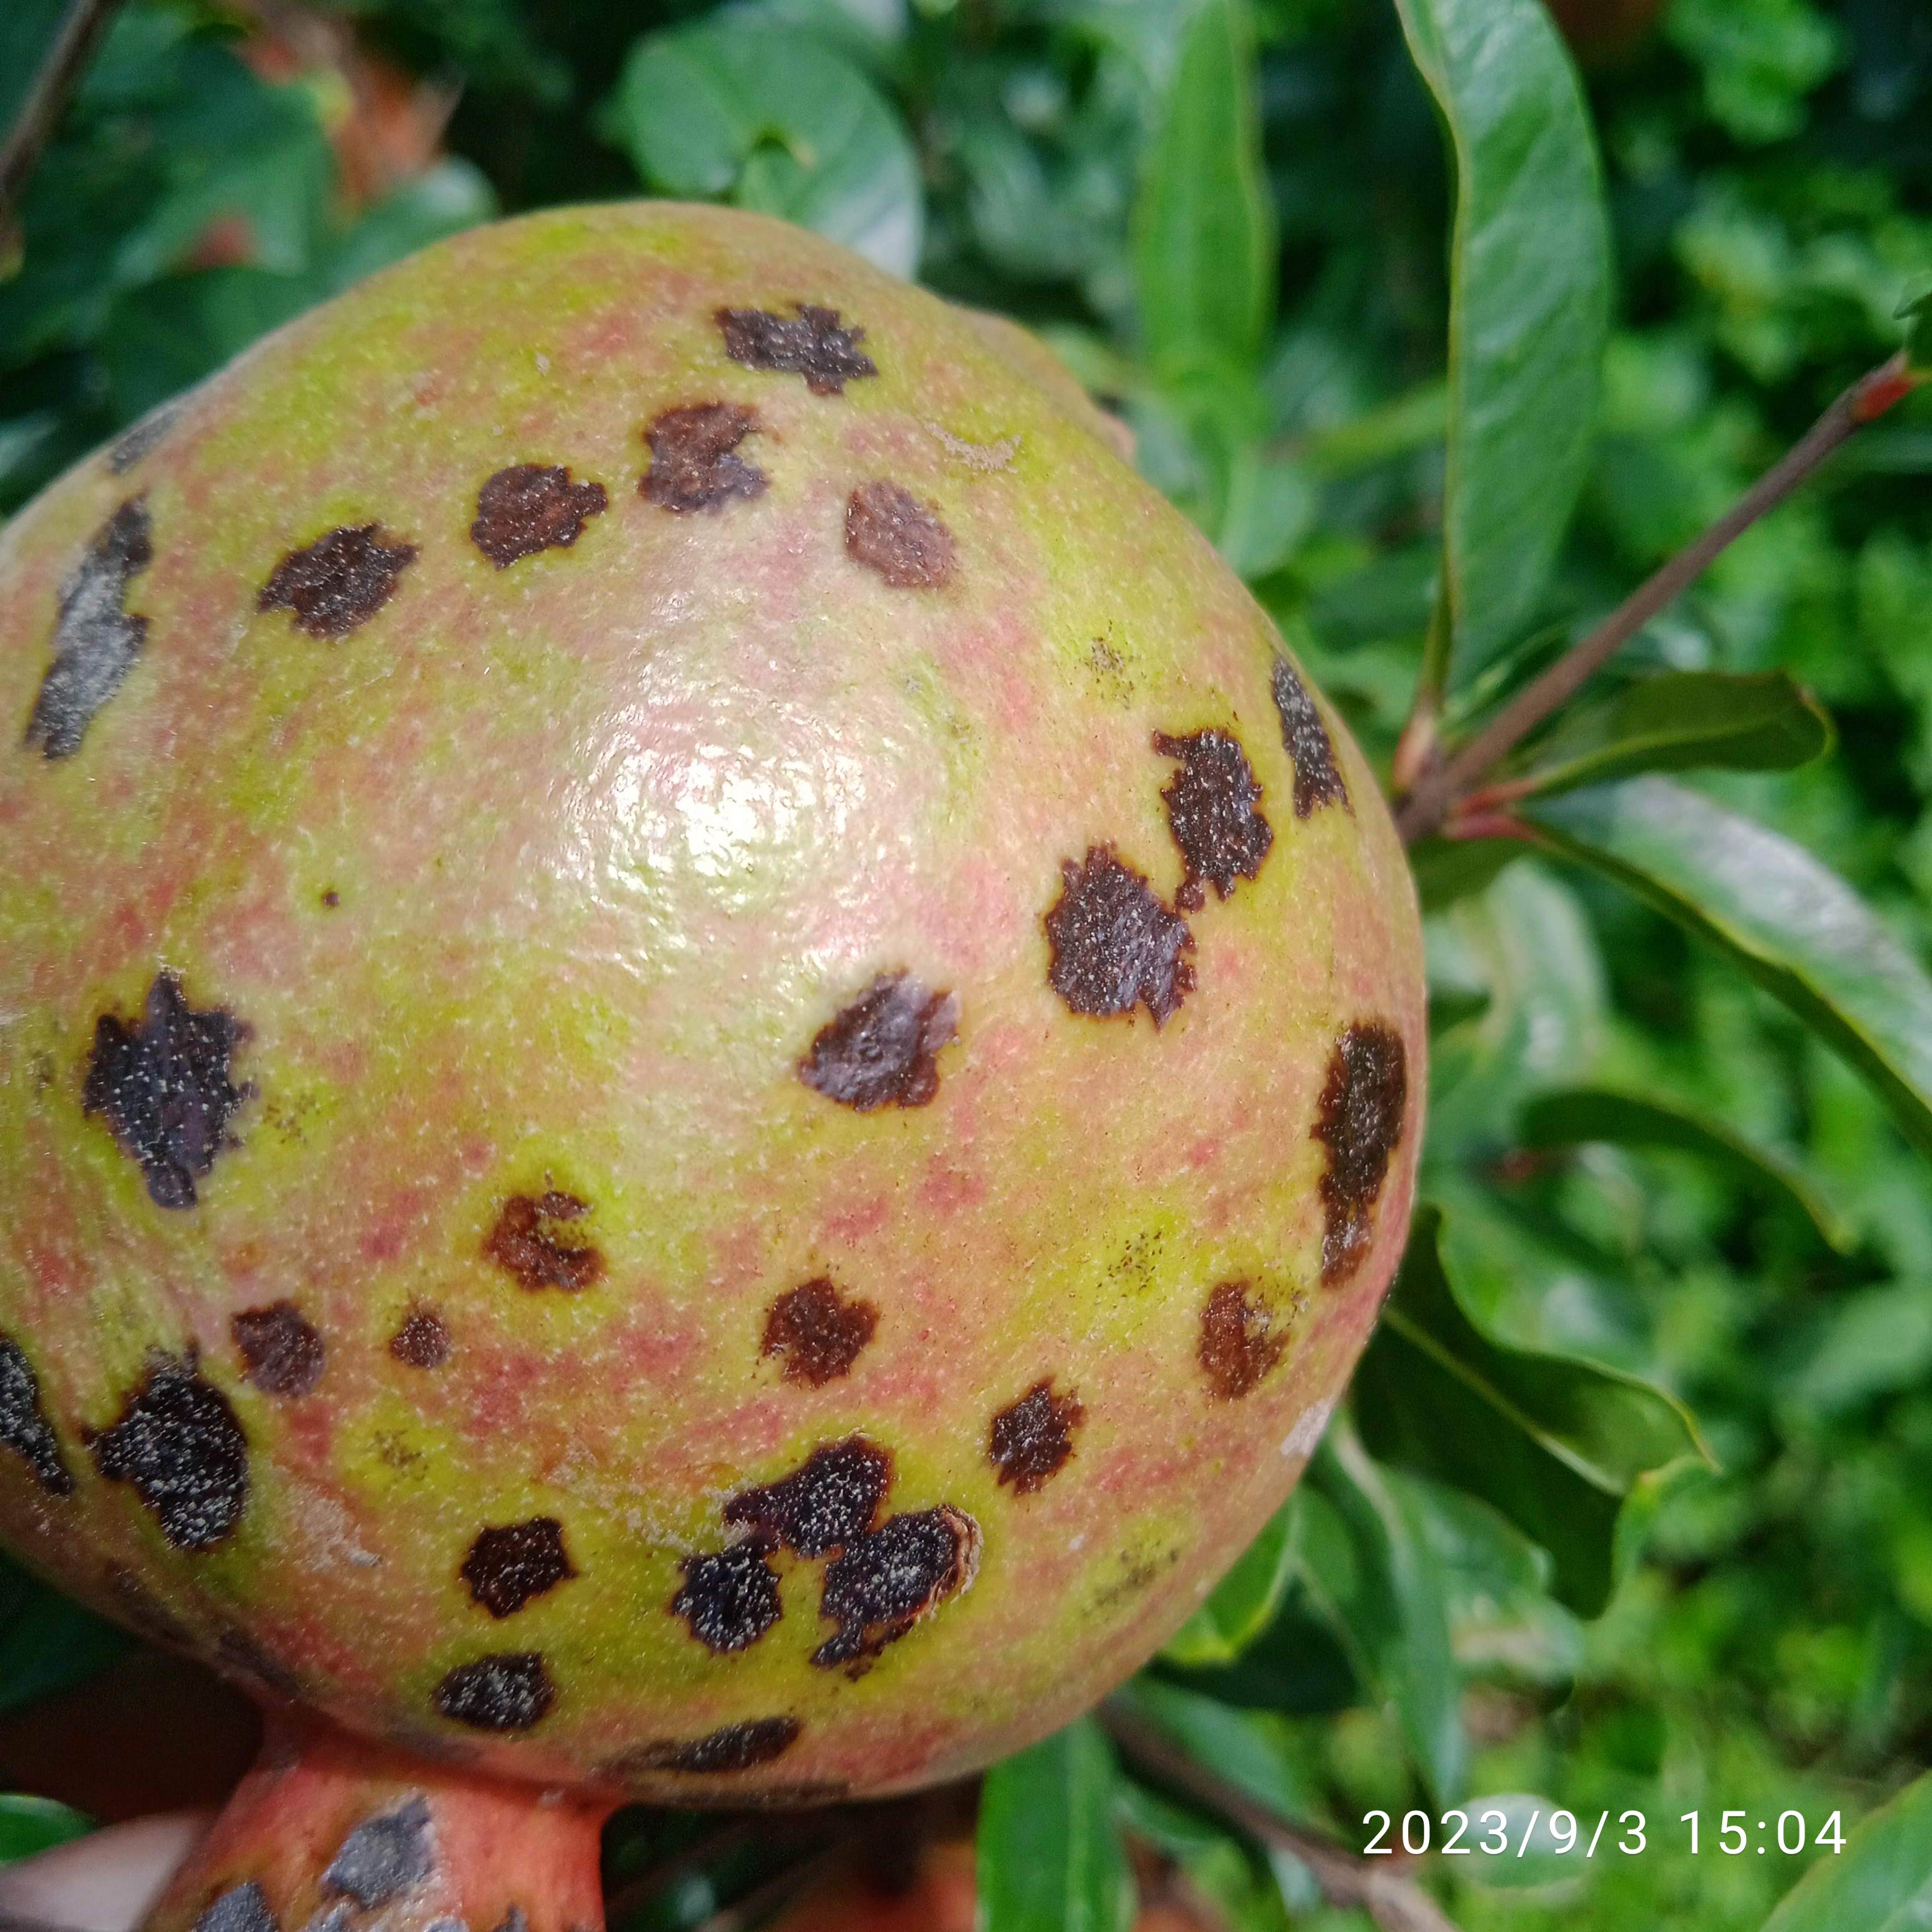
Label: Anthracnose